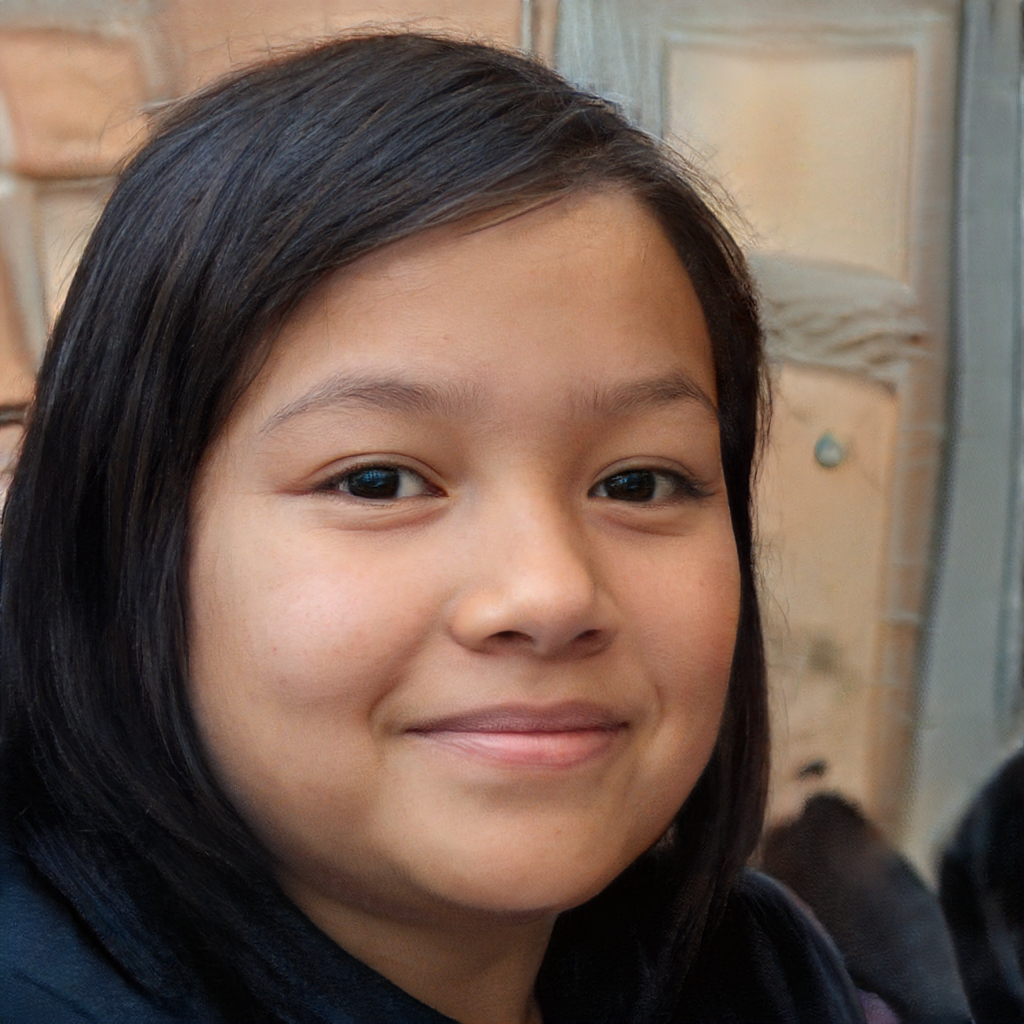
Portrait style: Real Portrait